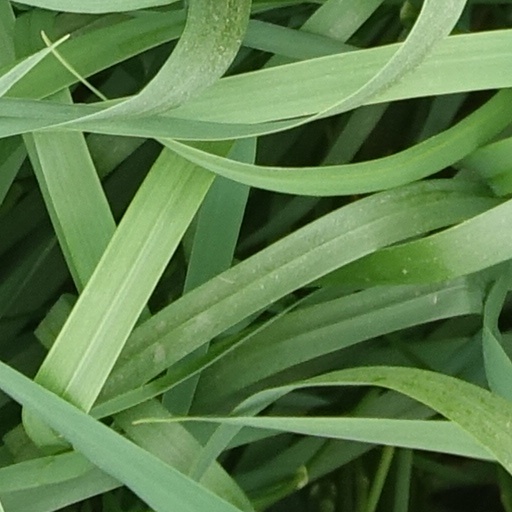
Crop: wheat